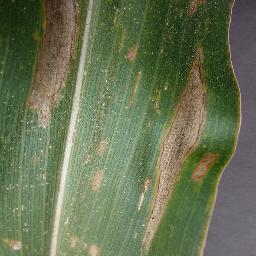
Label: Corn___Northern_Leaf_Blight